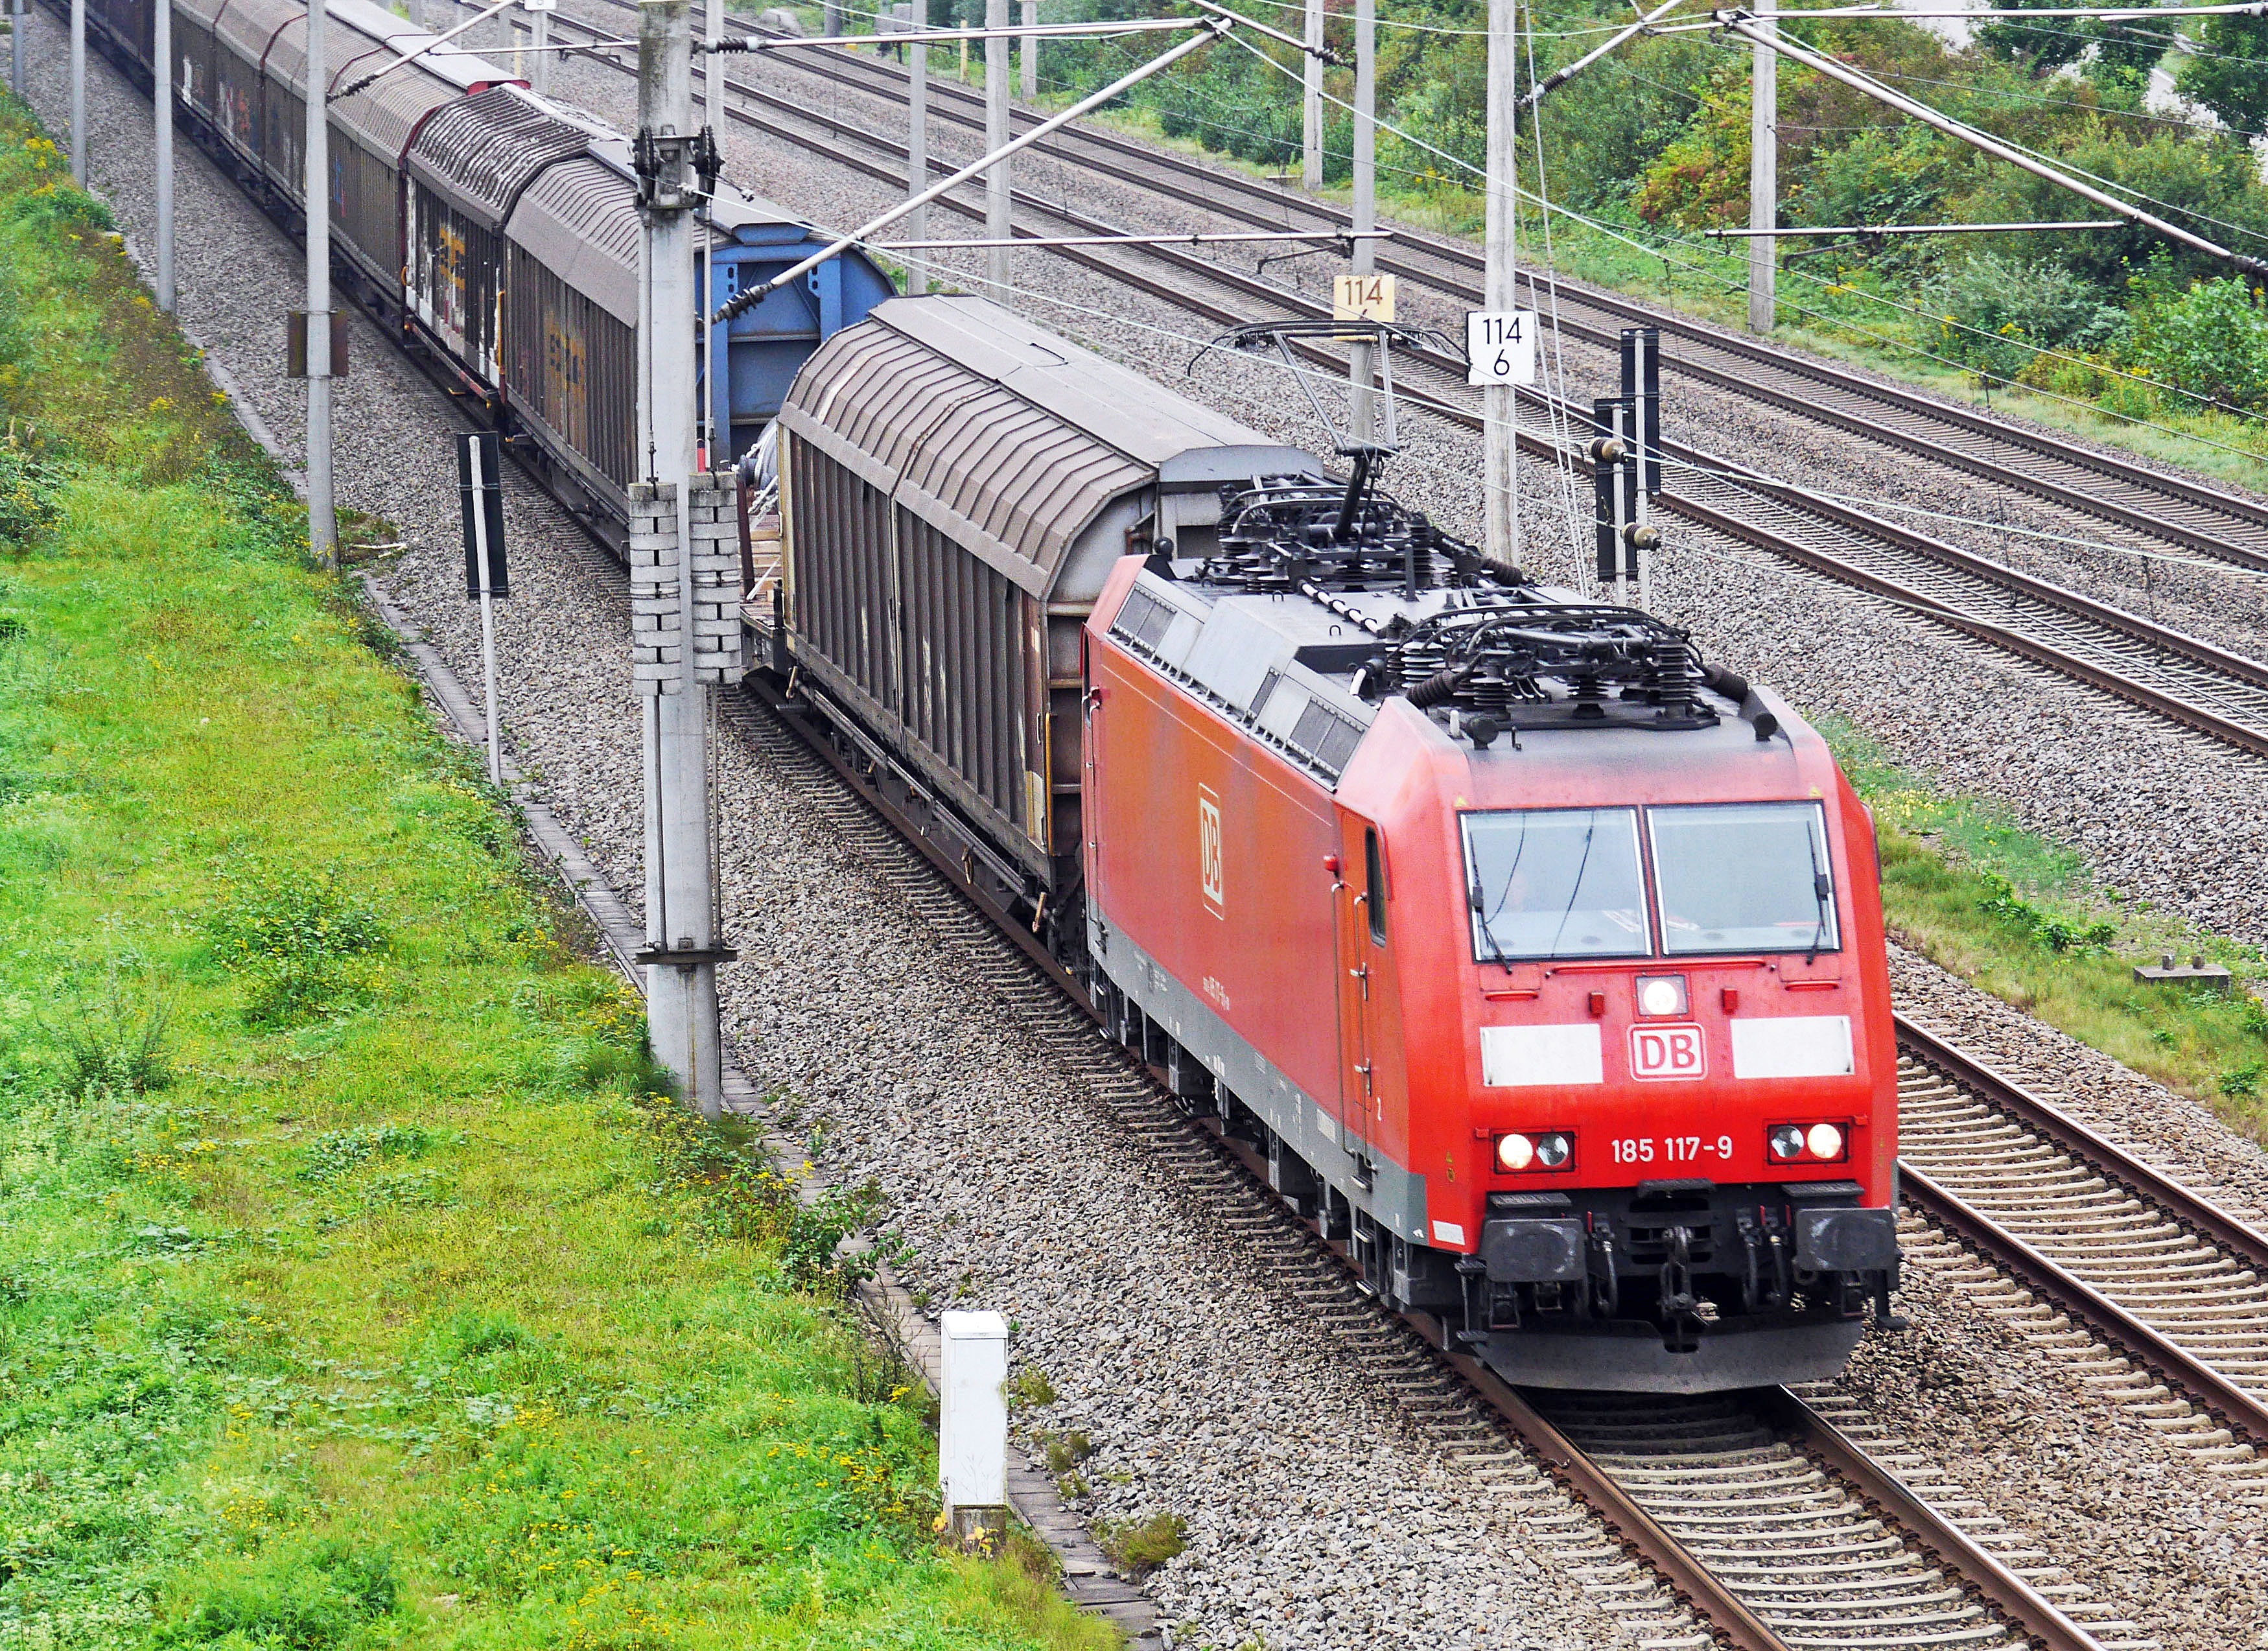
track, railway, train, transport, vehicle, lane, public transport, locomotive, passenger, db, rail transport, electric locomotive, rail traffic, deutsche bahn, freight train, freight transport, zugfahrt, land vehicle, transit transport, rolling stock, metropolitan area, railroad car, passenger car, high speed rail, upper rhine, br 185, br185, switzerland packet, oberrhein track, appenweier, switzerland traffic, viergleisig, mannheim lok, 4 stromabnehmer, lichtraum profile, multi system locomotive, dome roof car